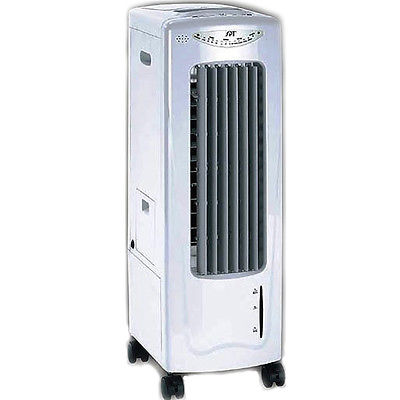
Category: fan